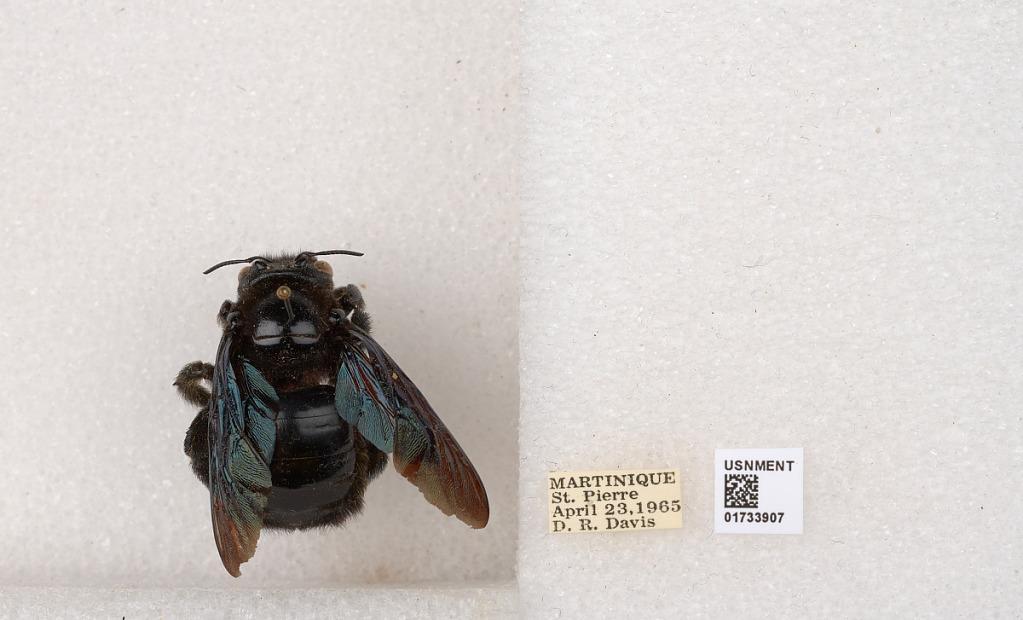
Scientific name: Xylocopa (Megaxylocopa) fimbriata Fabricius
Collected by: D. Davis
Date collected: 1965-4-23
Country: France
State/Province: Martinique
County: Martinique
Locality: St. Pierre